Edy

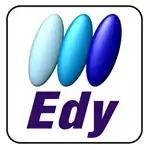
Pre-2012 Edy logo

Edy, provided by Rakuten, Inc. in Japan is a prepaid rechargeable contactless smart card. While the name derives from euro, dollar, and yen, it works with yen only.